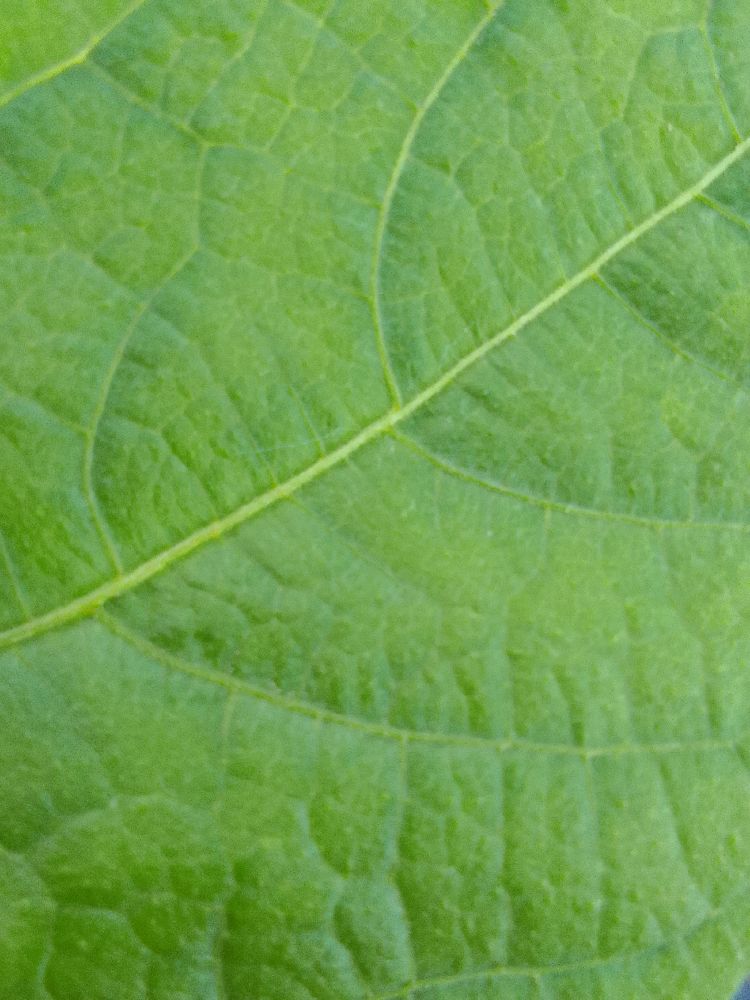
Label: healthy